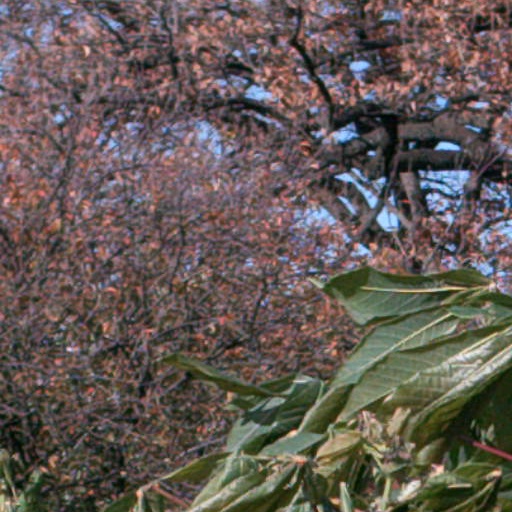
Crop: cassava